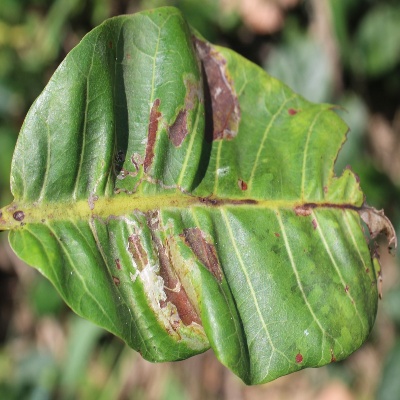
Crop: Cashew
Condition: leaf miner